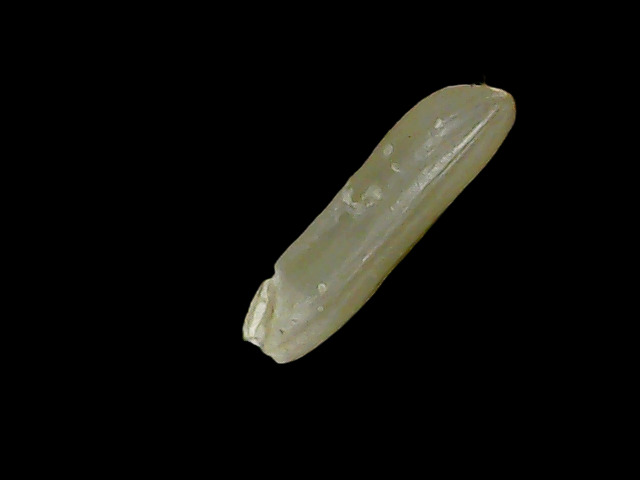
Rice variety: Binadhan19